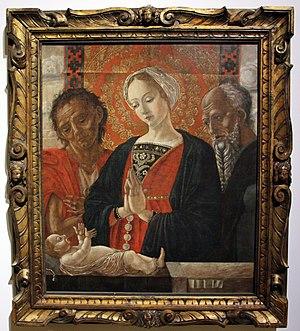
Vittorio Sgarbi est un critique d'art, écrivain, homme politique et personnalité de la télévision italienne, également connu pour ses frasques médiatiques et ses démêlés avec la justice. Il a notamment été condamné en 1994 pour escroquerie au détriment de l'État et en 2012, il a été destitué de sa charge de maire de la ville de Salemi en Sicile, à cause d'infiltrations mafieuses et a été condamné à rembourser la ville pour avoir gaspillé les ressources du trésor en payant des consultants externes.